Coulaures

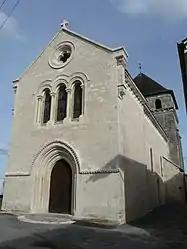
The church in Coulaures

Coulaures is a commune in the Dordogne department in Nouvelle-Aquitaine in southwestern France.